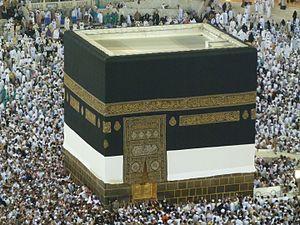
Mosquée Masjid el Haram à la Mecque
Une mosquée est un lieu de culte où se rassemblent les musulmans pour les prières communes.